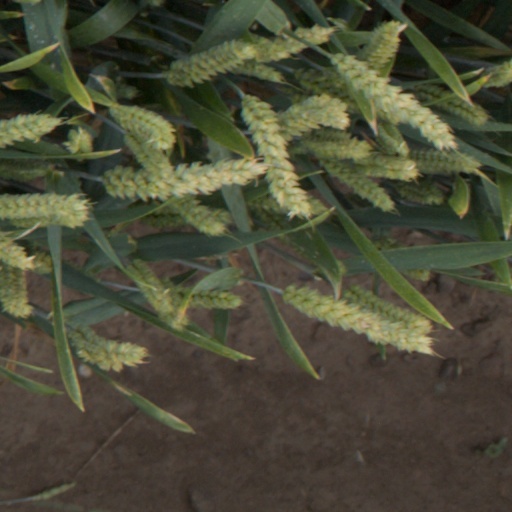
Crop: wheat